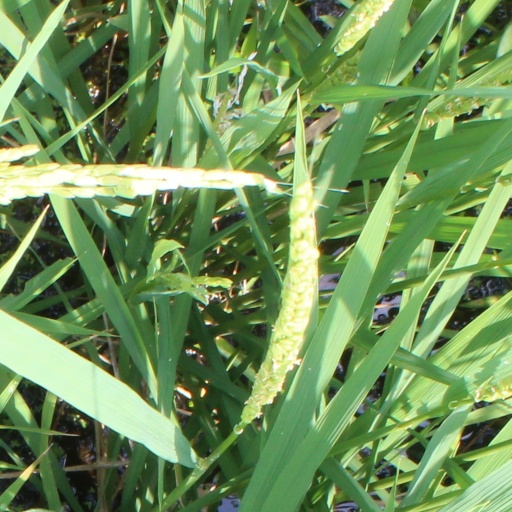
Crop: rice